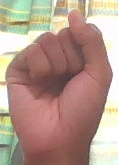
ASL sign: S